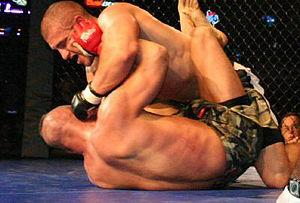
Les arts martiaux mixtes ou mixed martial arts, sont un sport de combat complet, associant pugilat et lutte au corps à corps. Les deux combattants peuvent utiliser de nombreuses techniques ; selon les fédérations, sont autorisées les techniques de percussion telles que coups de pied, de poing, de genou et de coude, mais aussi les techniques de corps à corps debout, de projections et de soumission et quelquefois des techniques particulières de percussion au sol.